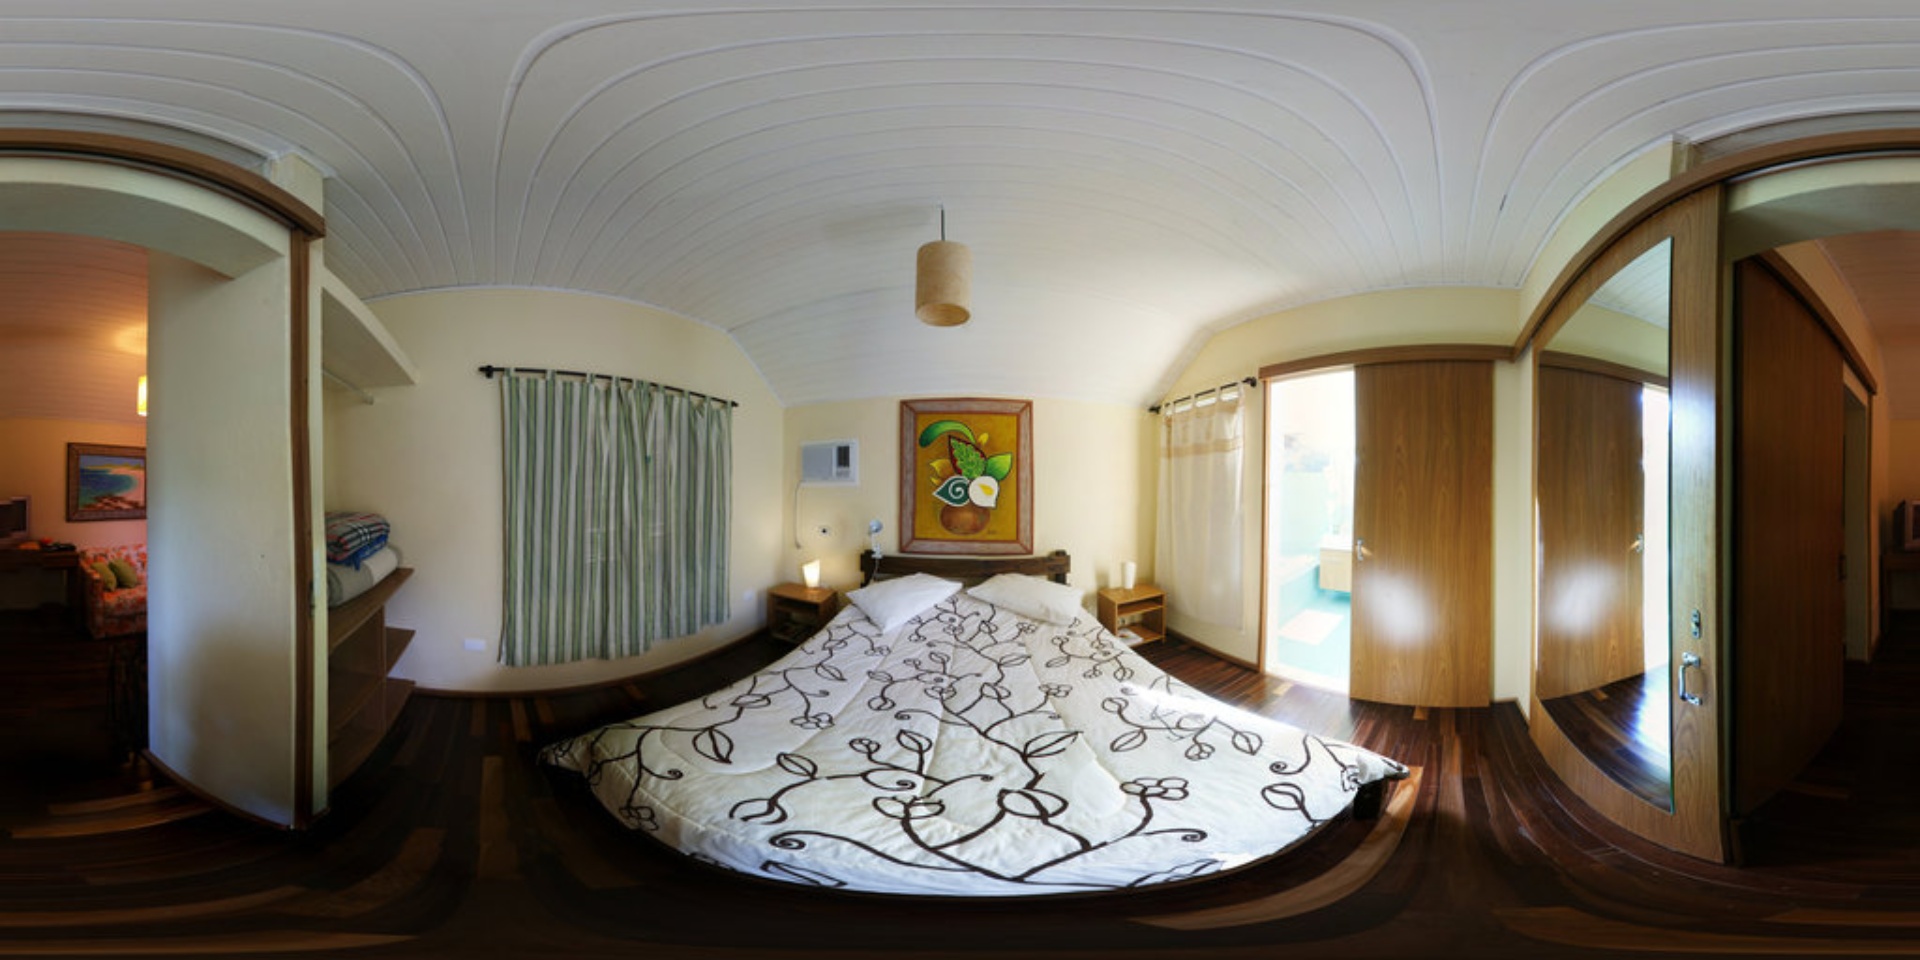
Referred object: Picture above the bed

Referred object: The bed is directly in front of you

Referred object: the nightstand to the right of the bed